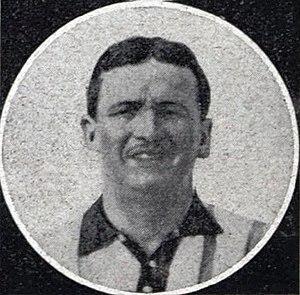
Étienne Jourde en 1914.
Étienne Jourde, né le 3 janvier 1890 et mort le 17 octobre 1921 à Bordeaux, est un footballeur international français.